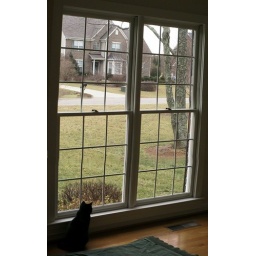
This is the view from the window in the sitting room out into the front yard just after we moved in in February, 2005.